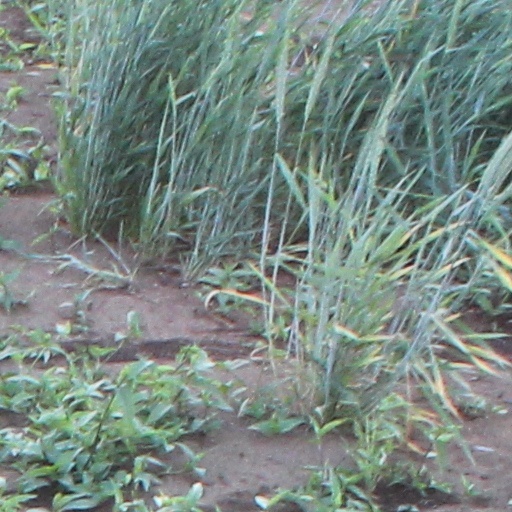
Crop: wheat